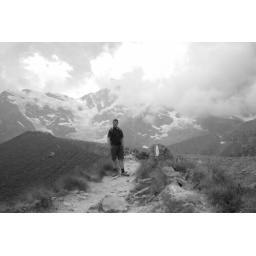
Corrado in Macugnaga, at the base of North Western face of Monterosa